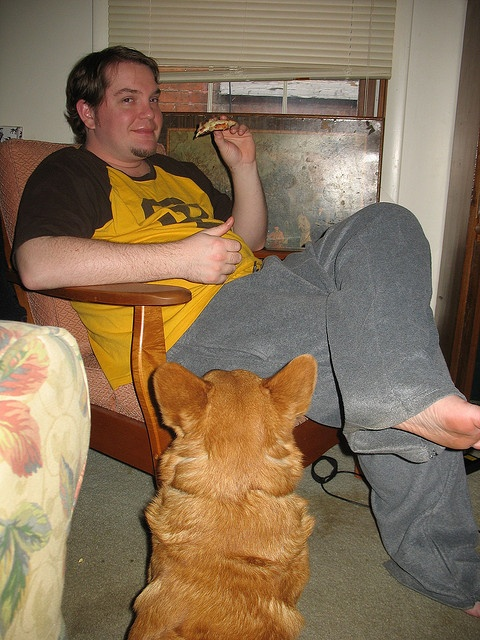
A dog looks up at a man eating food
A man eating food, sitting on a chair in a room.
A man looking at the cameral while holding his food and his dog watches.
A man eating a sandwich with a doge looking at him.
a man sitting in a chair eating and a dog watching